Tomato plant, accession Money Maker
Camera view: vertical (180 deg); turntable rotation: 90 degrees
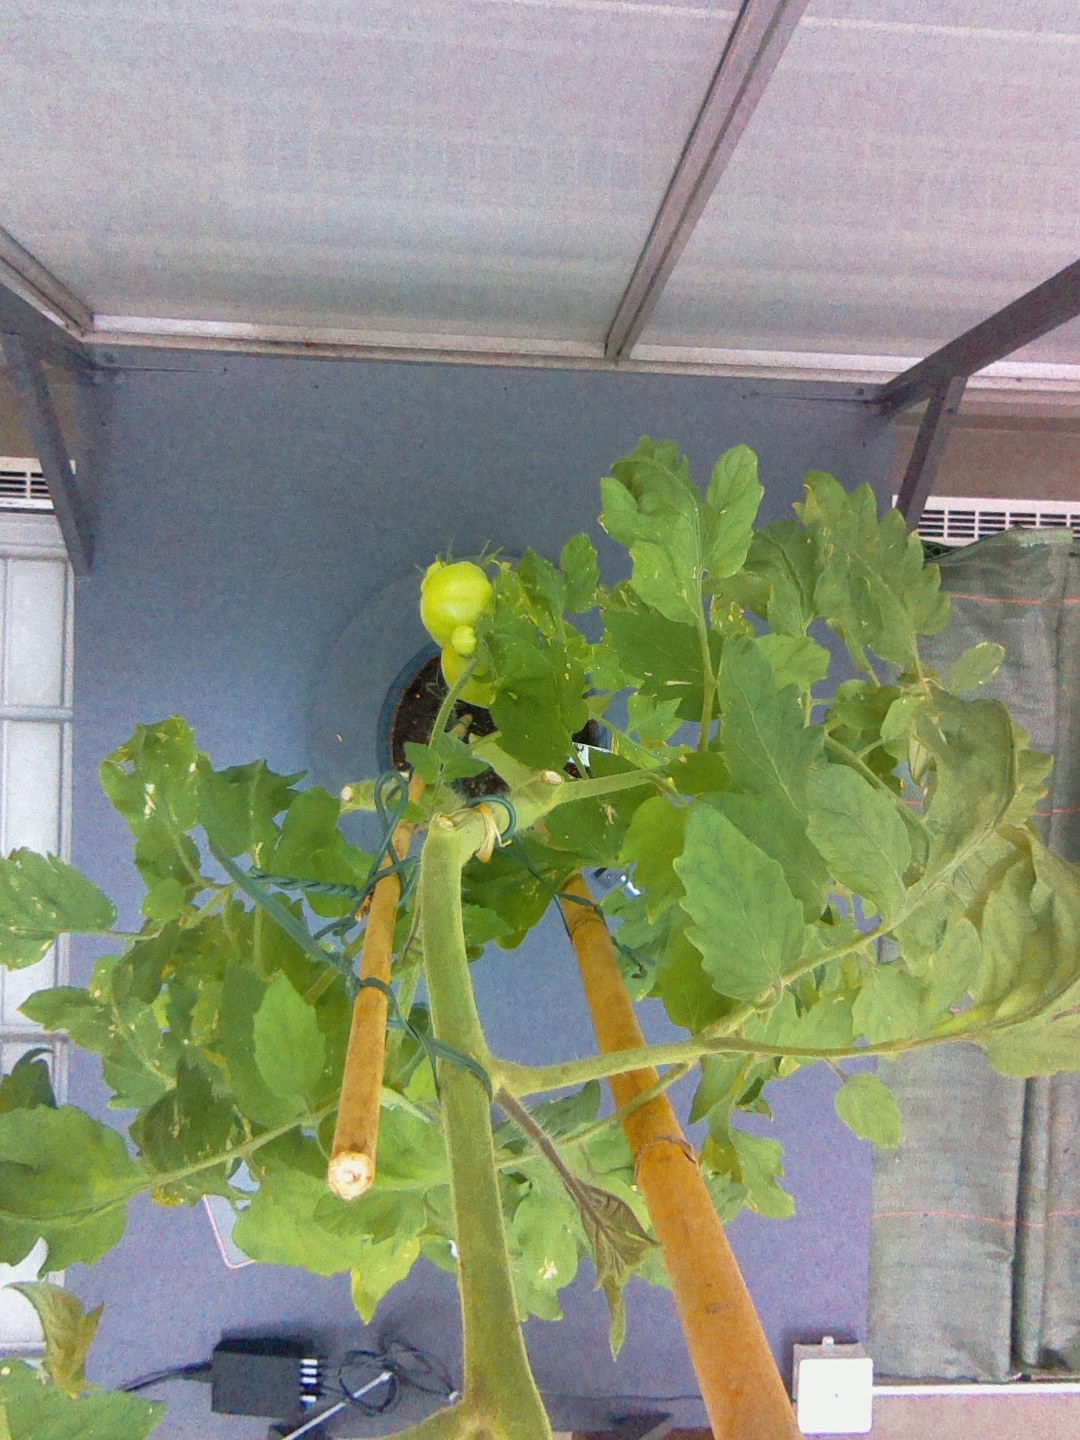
BBCH growth stage 77: 70%-80% of final fruit size